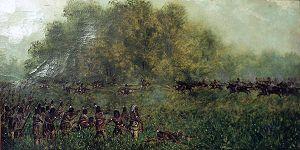
L’expédition Crawford, également connue sous la dénomination d’expédition de la Sandusky et défaite de Crawford, est une campagne de la guerre d'indépendance des États-Unis qui se déroule en 1782 sur le front de l'Ouest, lors de la phase finale du conflit. Conduite par le colonel William Crawford, le but de celle-ci était de détruire les villages des Amérindiens ennemis le long de la rivière Sandusky dans la vallée de l'Ohio, afin que cessent leurs attaques sur les colons américains. Cette expédition s'inscrit dans une longue série de raids contre les villages ennemis menés par les deux camps tout au long de la guerre.